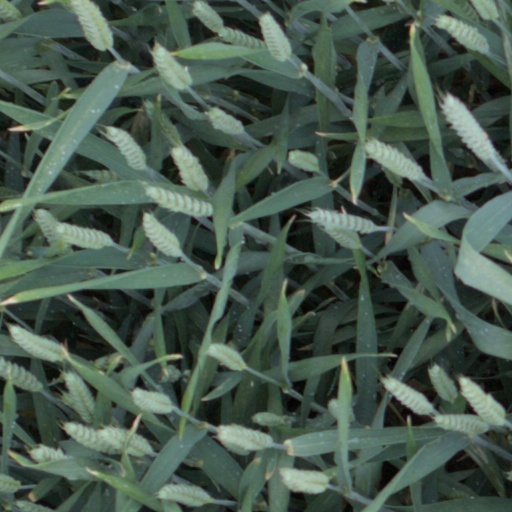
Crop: wheat